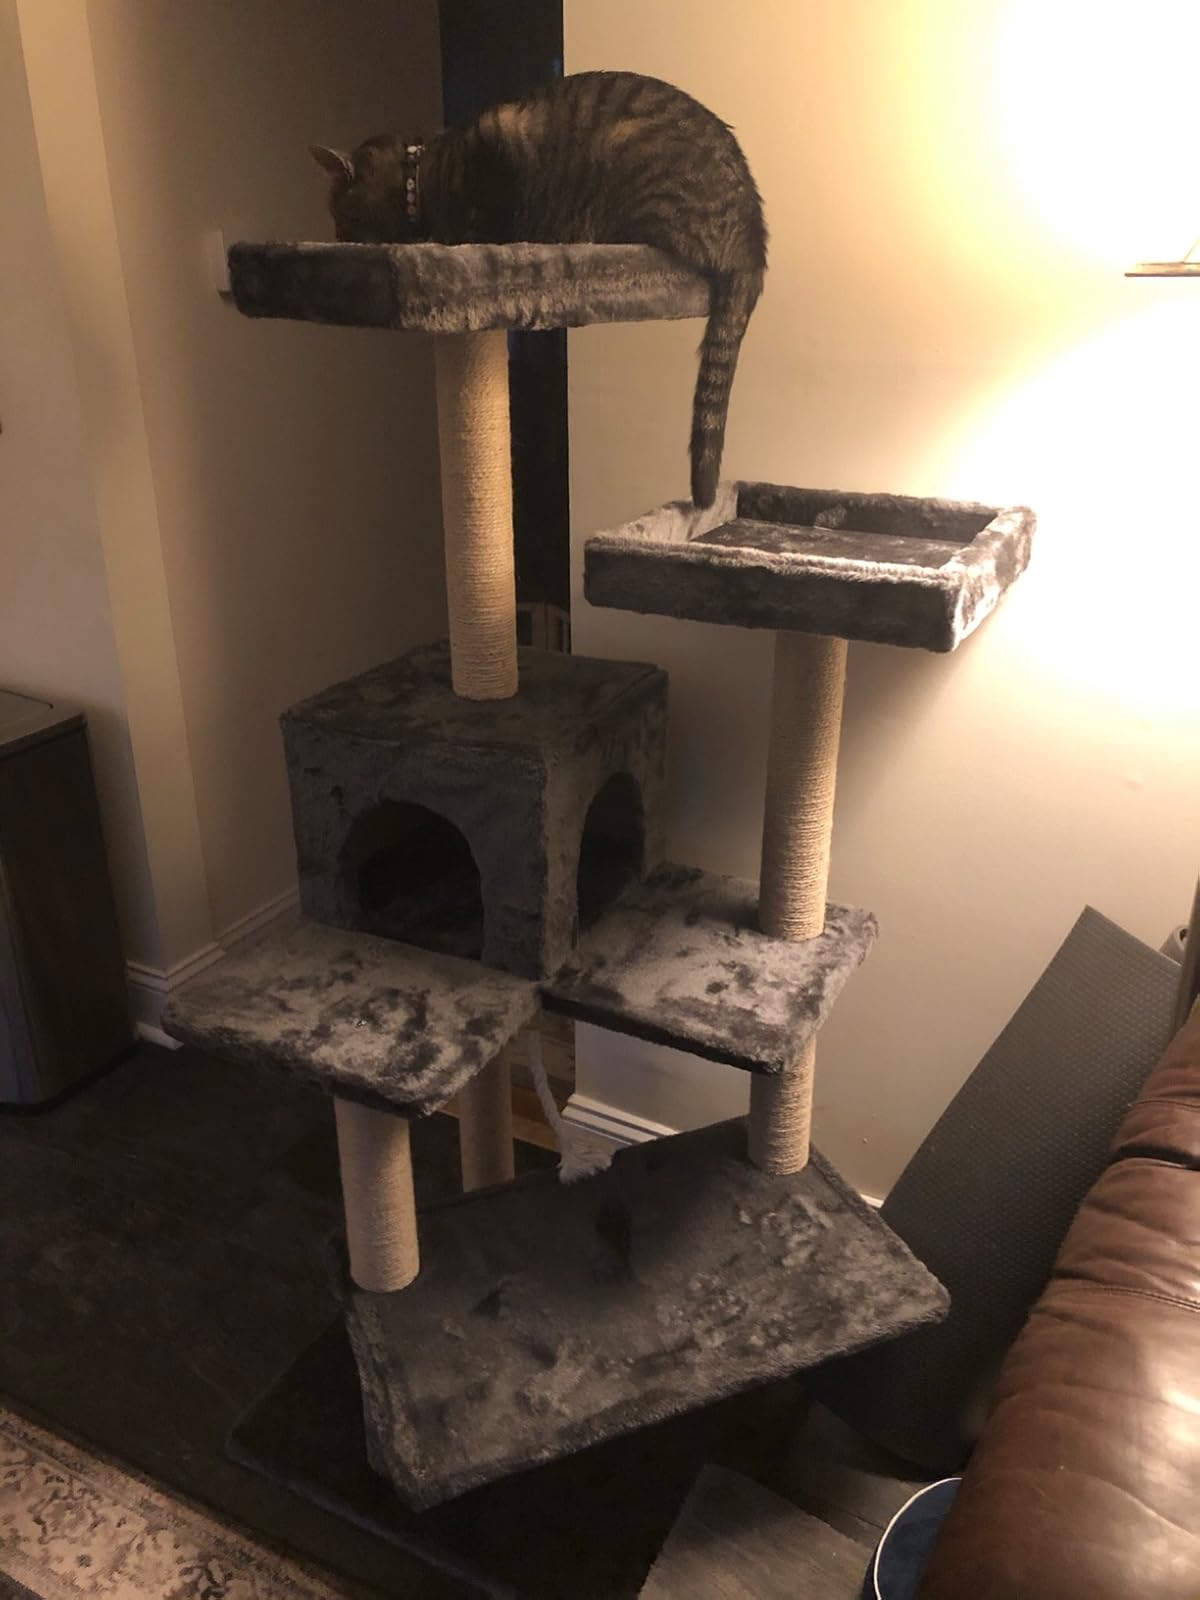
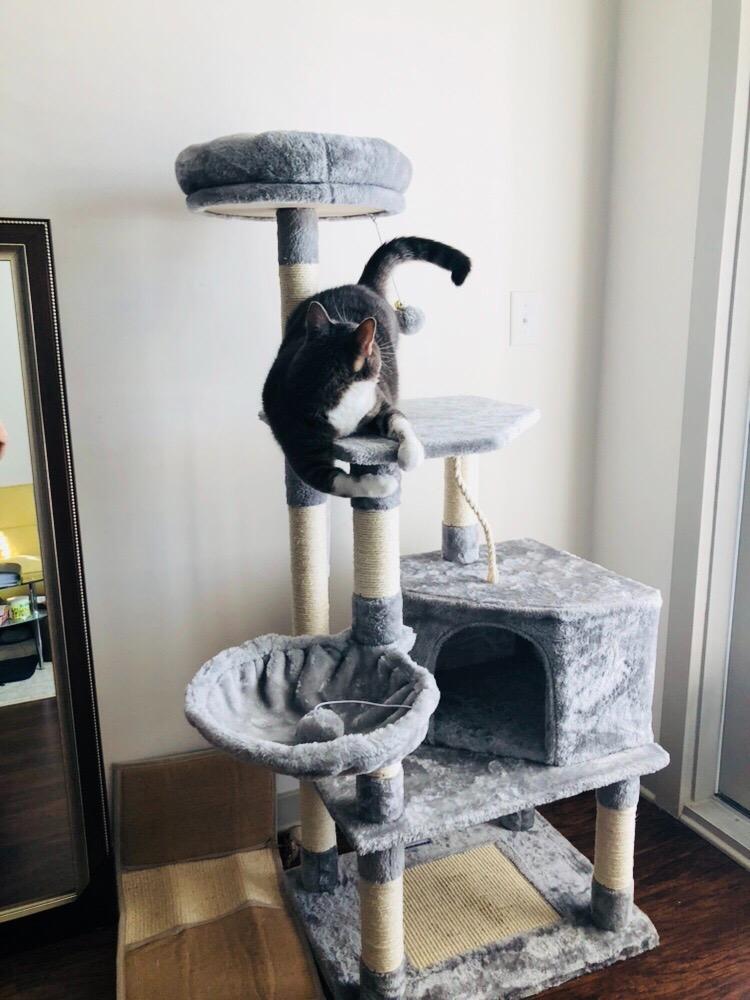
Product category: items_cat tree
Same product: no